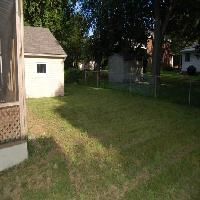
Weather: cloudy or overcast